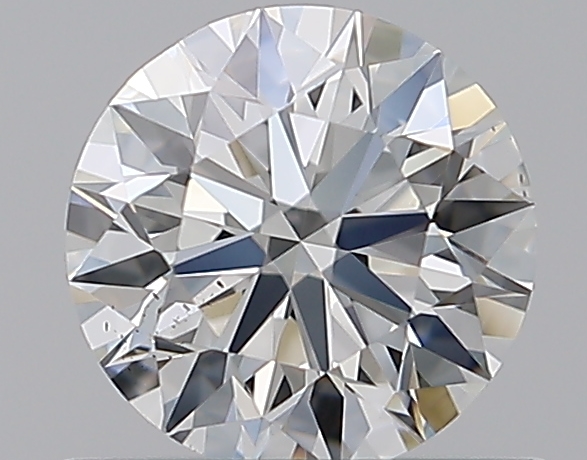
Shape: round
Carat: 0.7
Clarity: VS2
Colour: H
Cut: EX
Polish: EX
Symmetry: EX
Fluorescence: N
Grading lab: GIA
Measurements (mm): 5.66 x 5.68 x 3.53